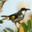
Label: bird